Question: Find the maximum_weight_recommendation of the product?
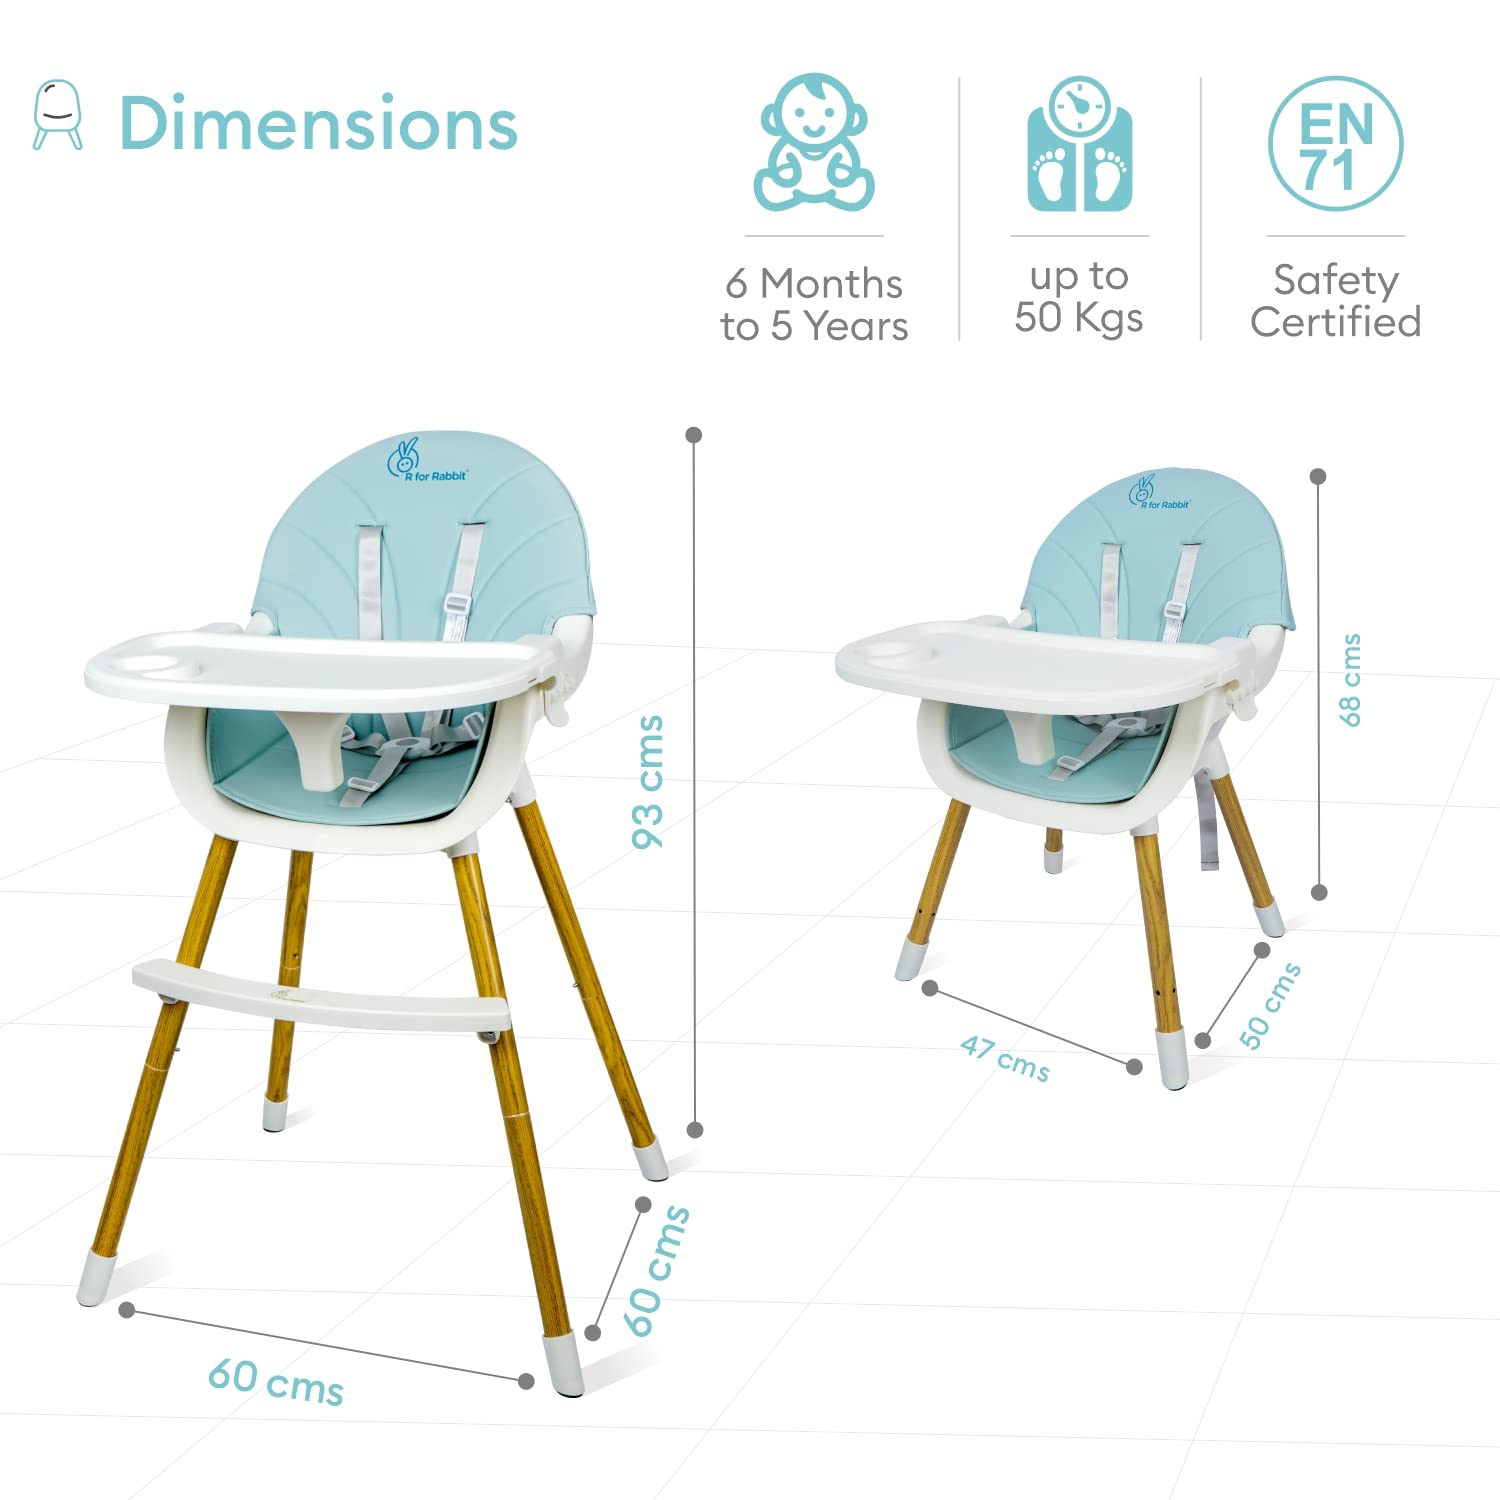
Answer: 50 kilogram